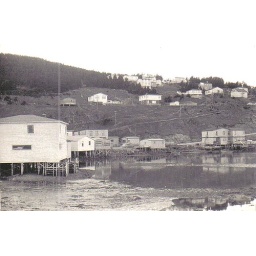
Photo is of the Jerseyside Hill in the 50's. Notice the number of houses and the road going up the hill in the foreground.